Vangunu

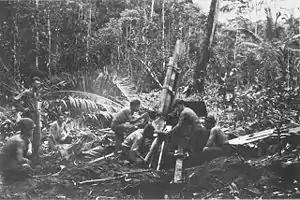
U.S. Army's 152nd Field Artillery Battalion supports the assault on Wickham Anchorage, on or around 1 July 1943

On March 15, 1893, Vangunu was declared part of the British Solomon Islands protectorate. The island was occupied by the Japanese army in October 1942, during the Solomon Islands campaign. From 30 June to 3 July 1943, it was the site of one of the first land battles of the New Georgia Campaign, the battle of Wickham Anchorage, during which a small Japanese force was quickly defeated by numerically superior allied forces.